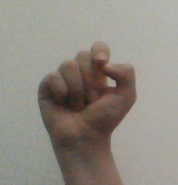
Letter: fa